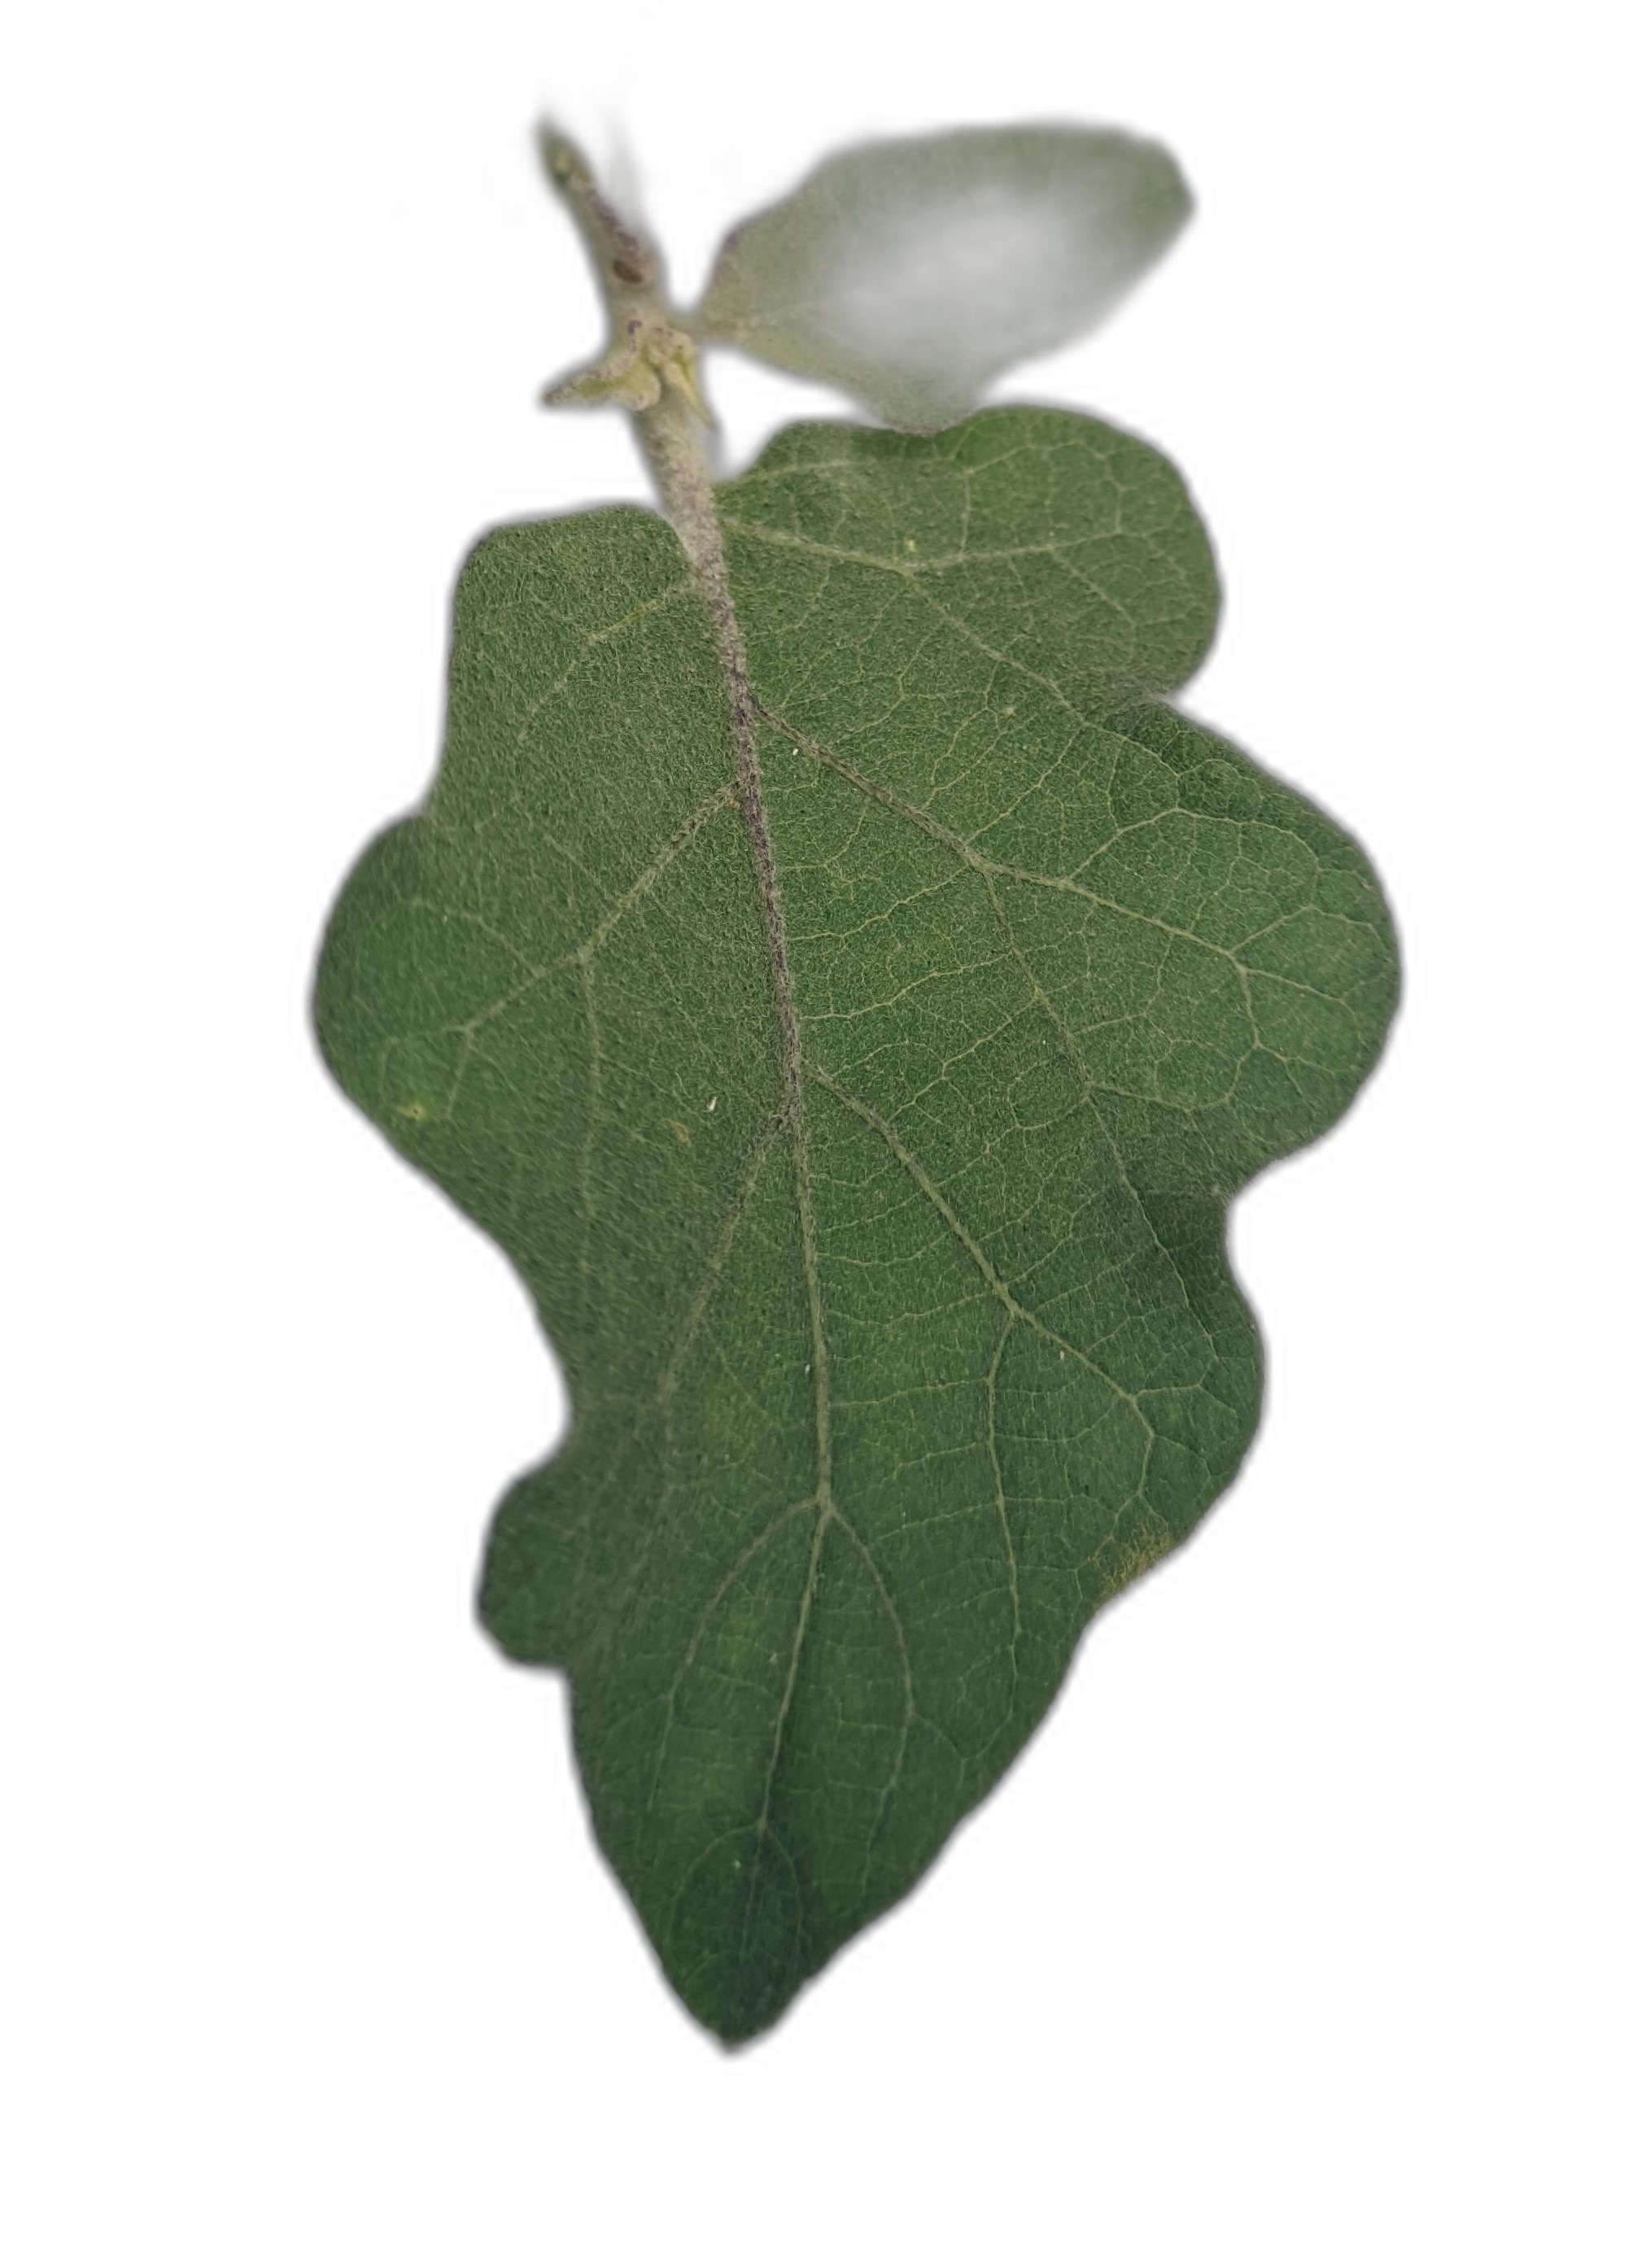
Label: Healthy Leaf